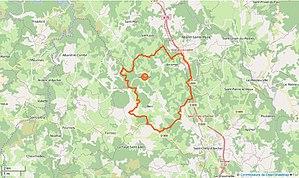
Les Monts-Verts Limite communale This map was created from OpenStreetMap project data, collected by the community. This map may be incomplete, and may contain errors. Don't rely solely on it for navigation.
Les Monts-Verts est une commune française, située dans le département de la Lozère en région Occitanie. Ses habitants sont appelés les Vermondois.